Ford EUCD platform

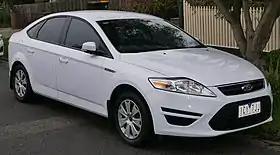

The Ford EUCD platform (for "European Class D") is Ford's global midsize car automobile platform launched in 2006.